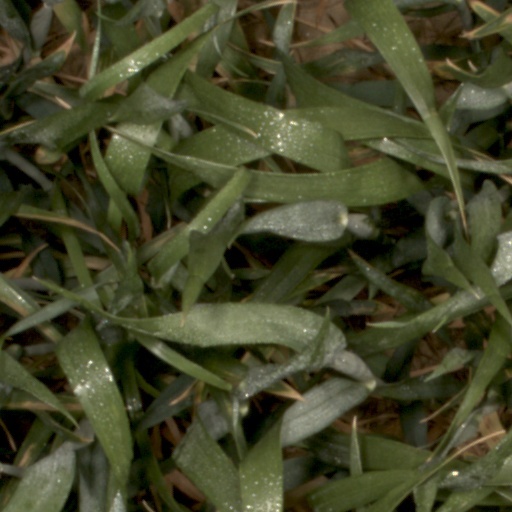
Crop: wheat